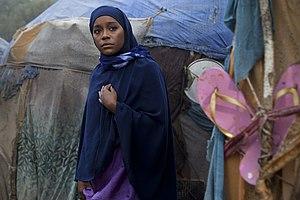
Aja Naomi King est une actrice américaine née le 11 janvier 1985.